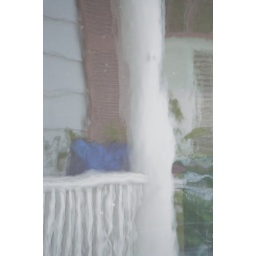
The view of our flower pot, shutter and pillar in neighbor's 1920 glass window